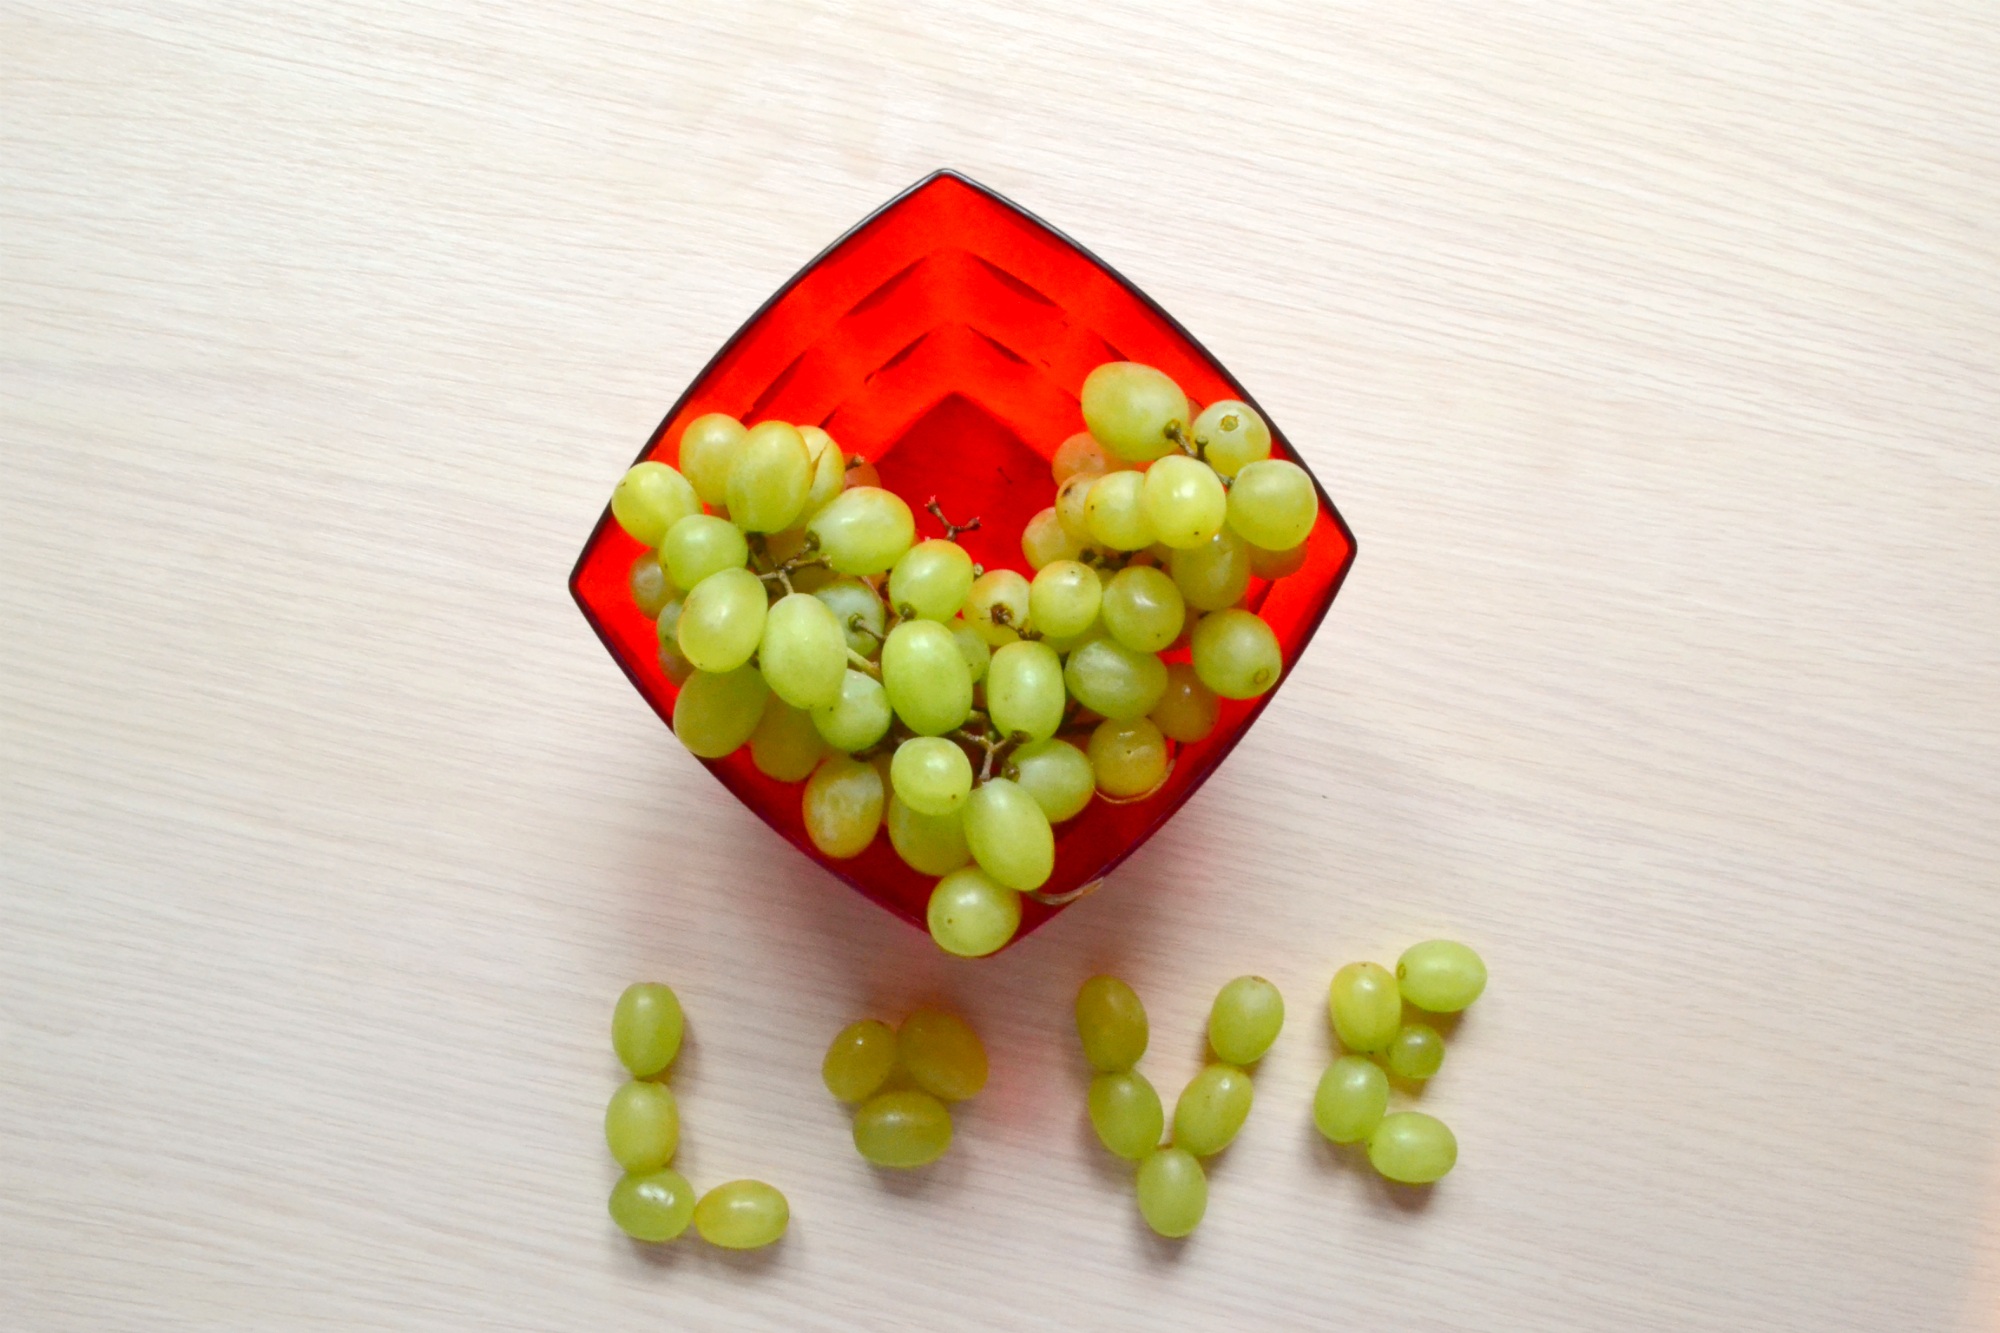
plant, fruit, flower, food, green, red, produce, vegetable, shell, grapes, flowering plant, land plant